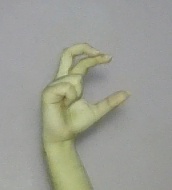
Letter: thal